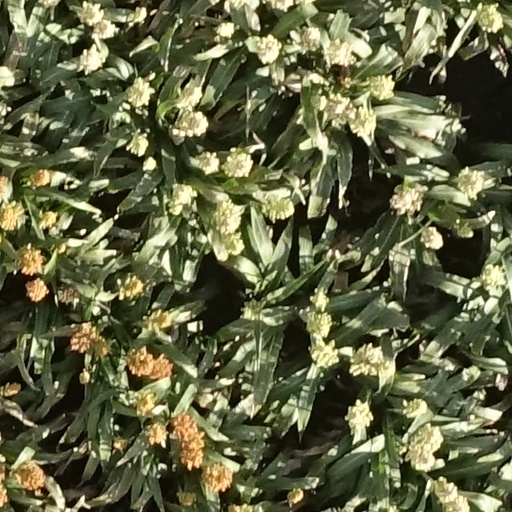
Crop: sorghum